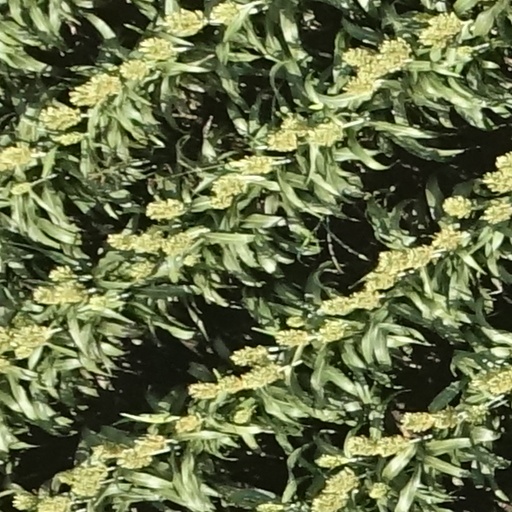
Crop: sorghum